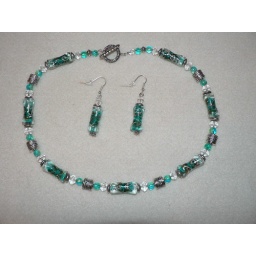
green foil beads with green &amp;amp; clear glass beads in silver